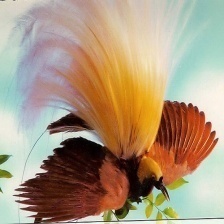
Species: BIRD OF PARADISE
Scientific name: STRELITZIA